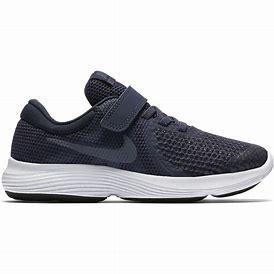
Brand: Nike
Model: Revolution 4